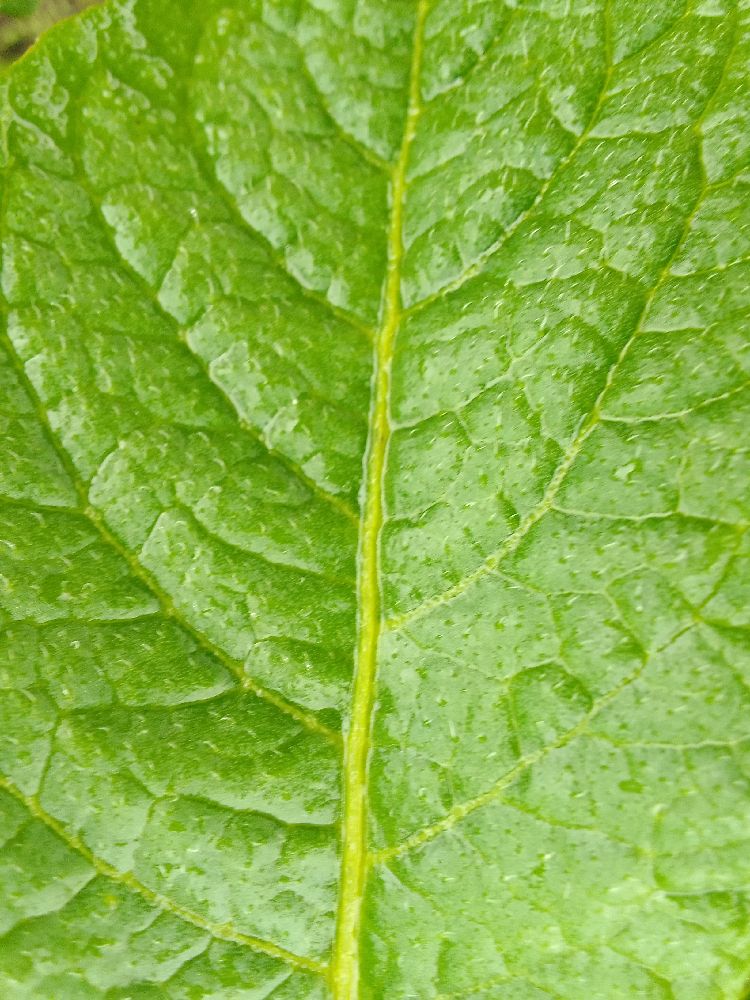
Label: Healthy